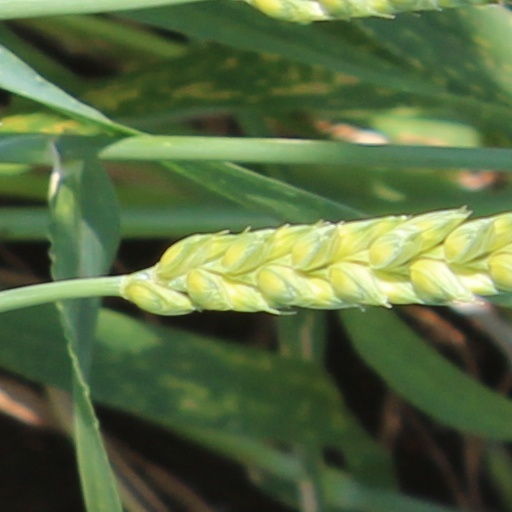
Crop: wheat